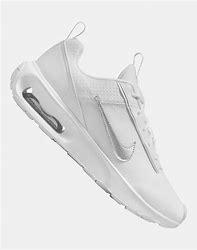
Brand: Nike
Model: Air Max Intrlk Lite